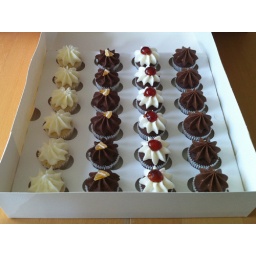
Mini cupcakes in blackberry and apple, black forest, chocolate orange, chocolate, raspberry ripple, blueberry ripple, and lemon flavours.